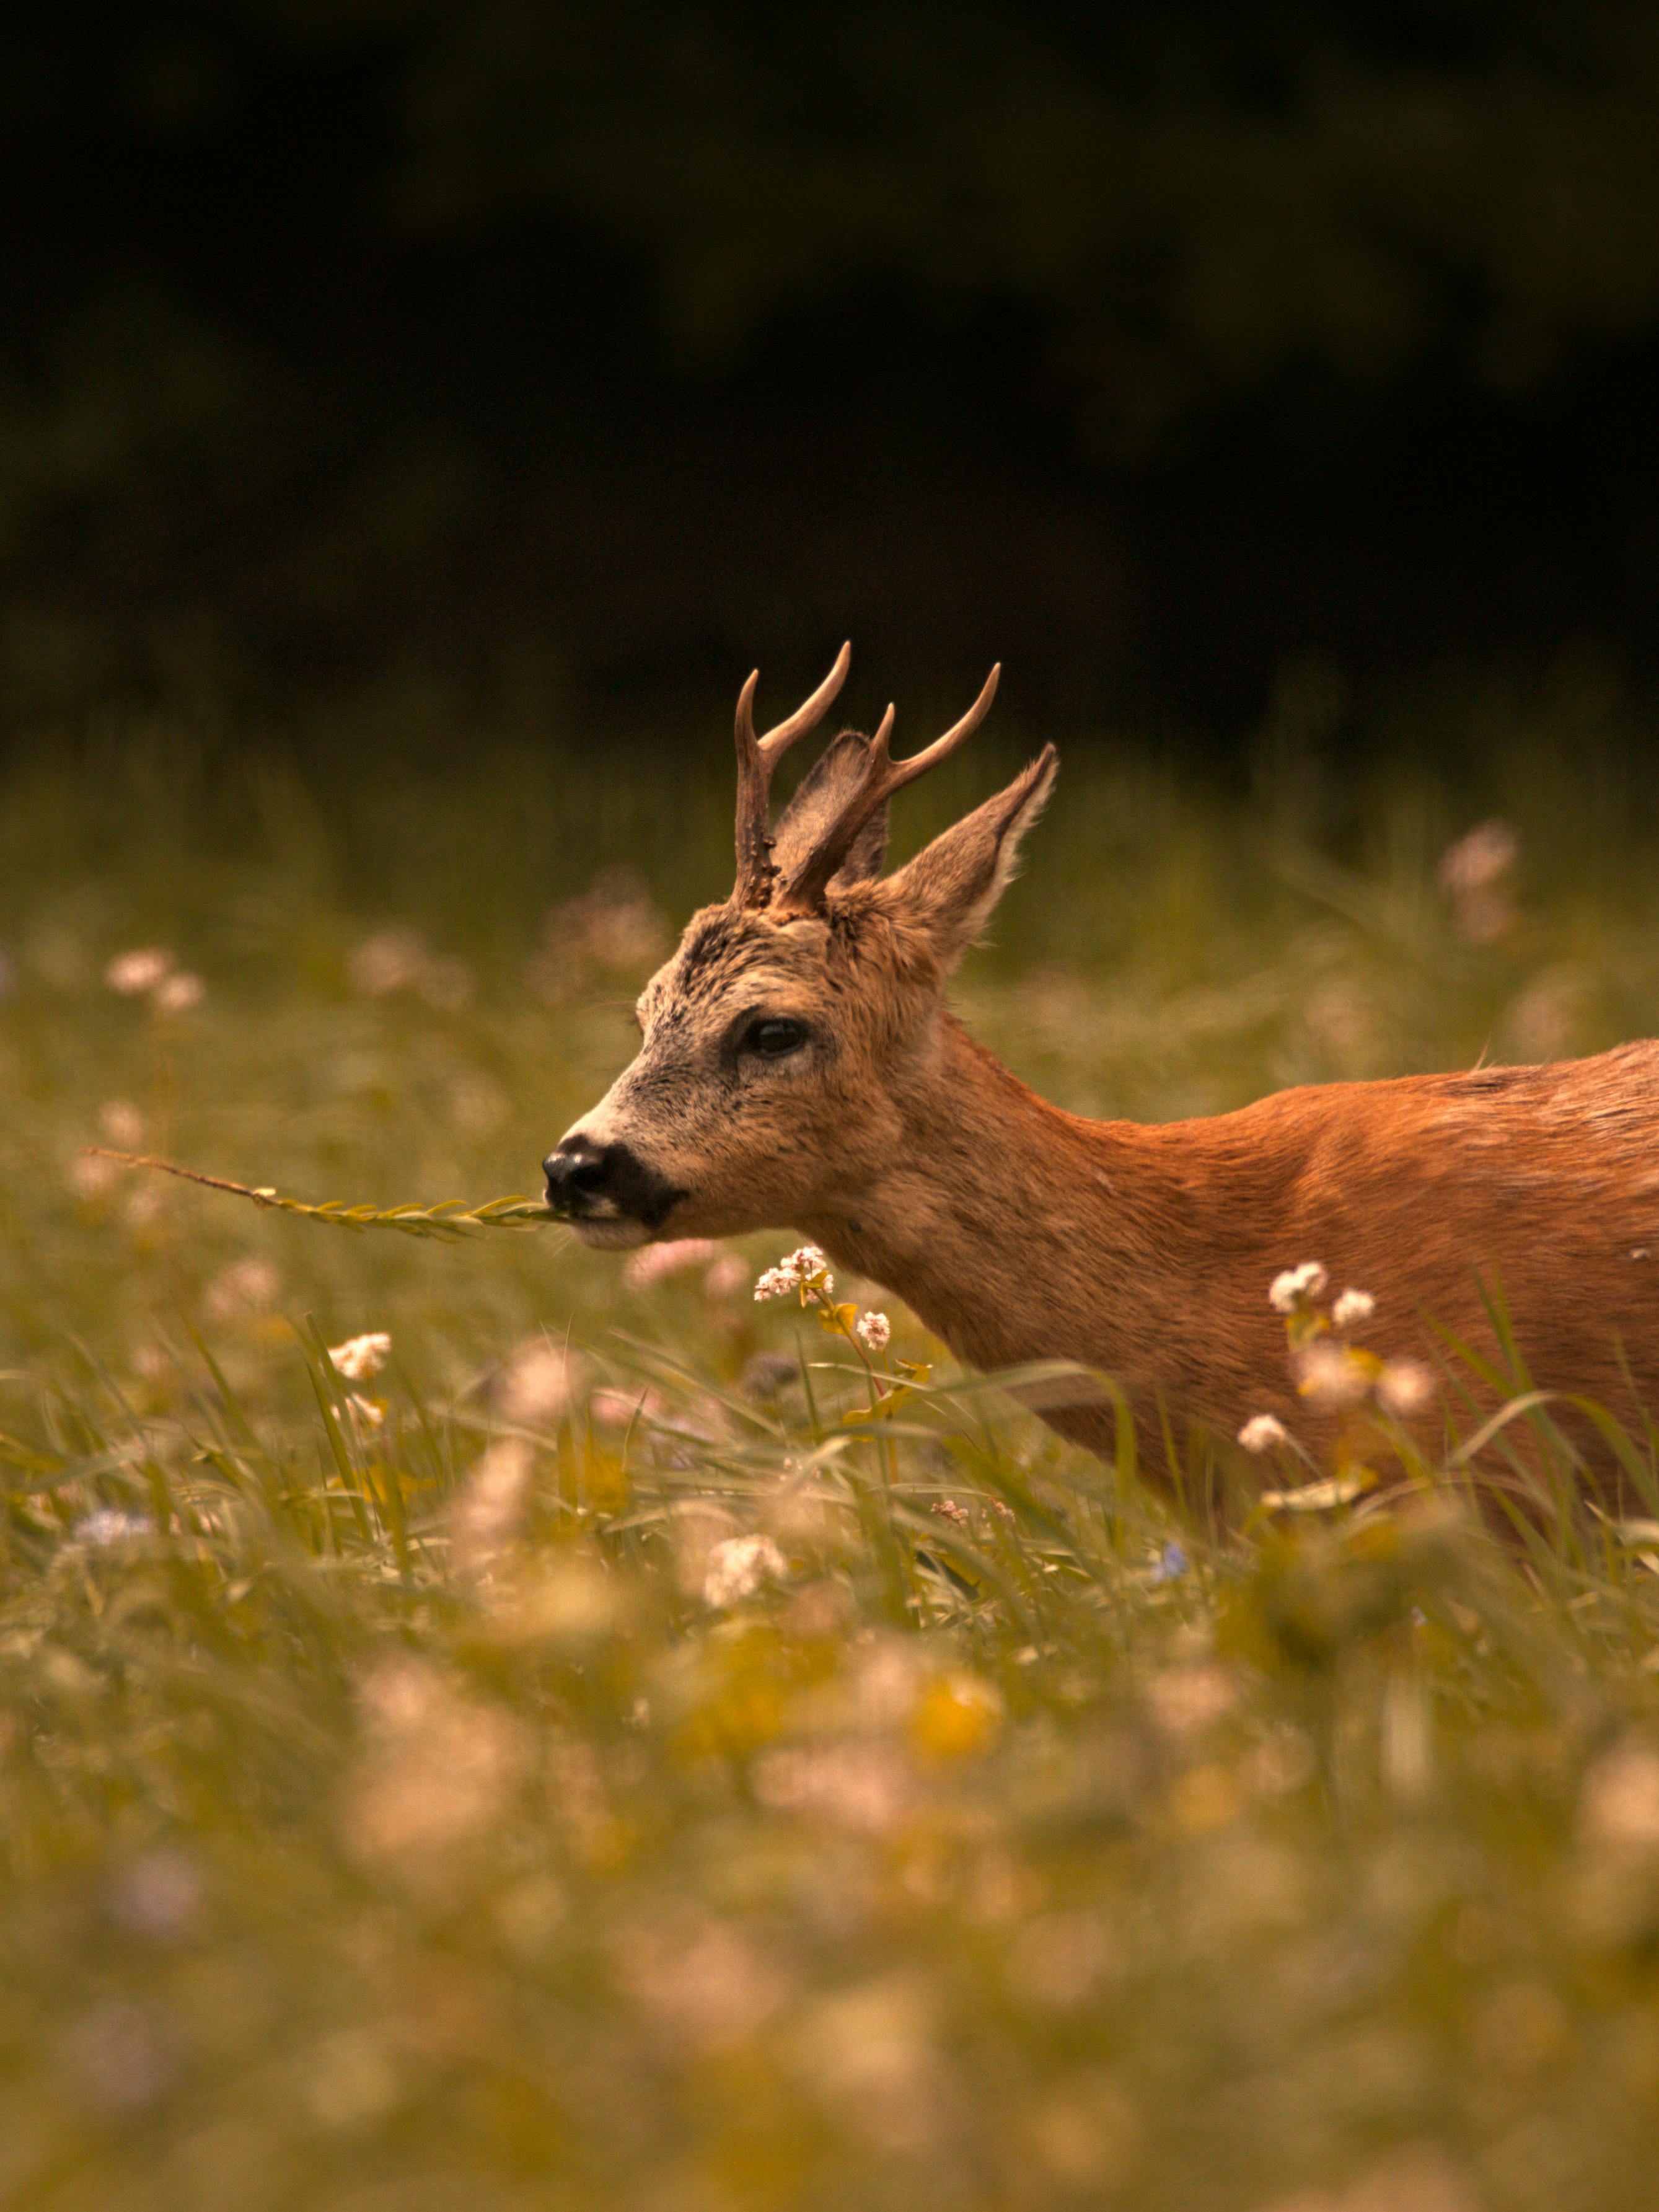
animals, plant, deer, wood, fawn, terrestrial animal, grass, horn, natural landscape, reindeer, white tailed deer, grassland, tail, meadow, snout, antler, moose, landscape, elk, fur, forest, wildlife, pasture, prairie, antelope, cow goat family, tundra, non vascular land plant, livestock